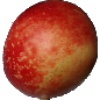
Label: Nectarine 1